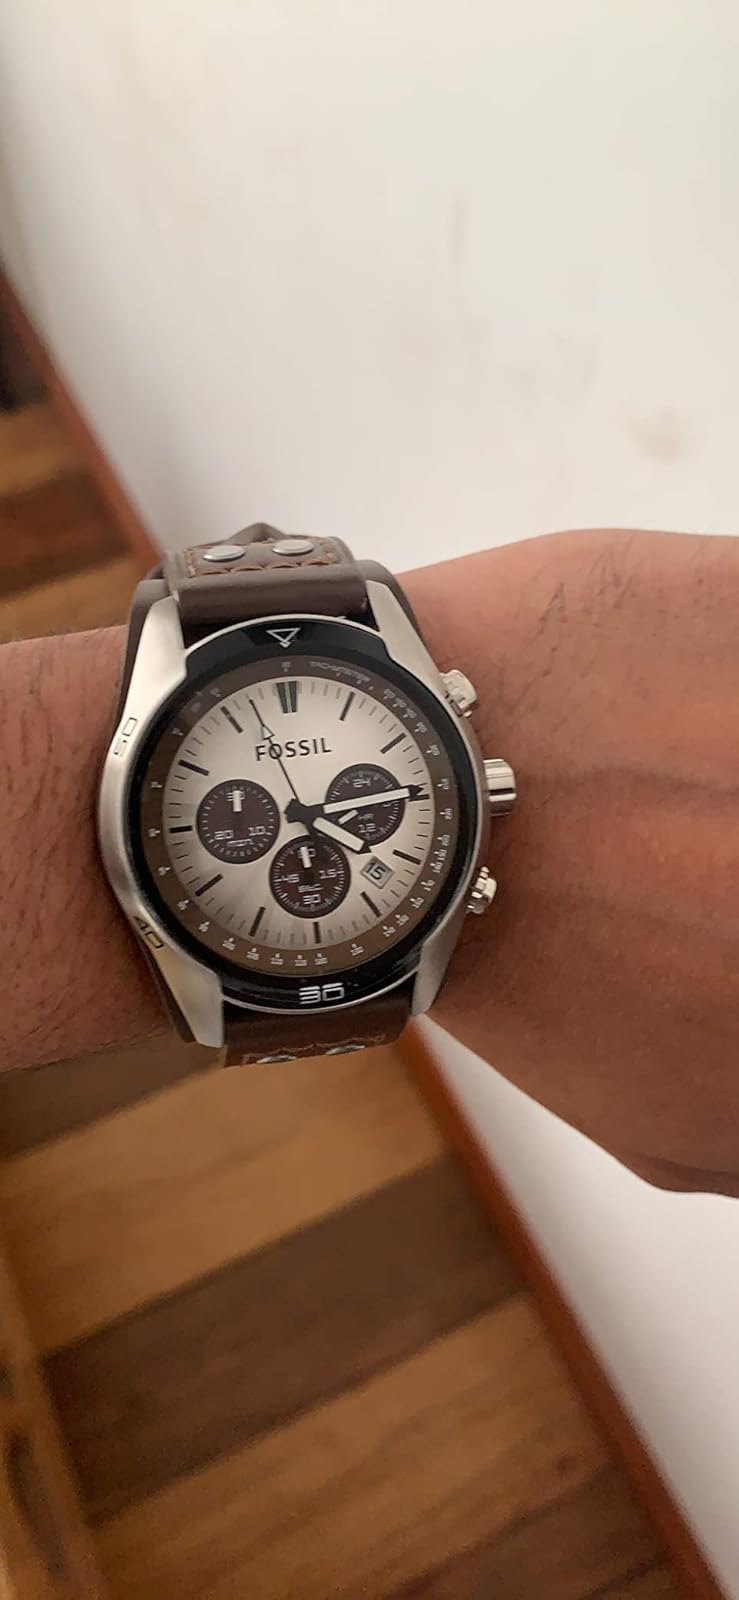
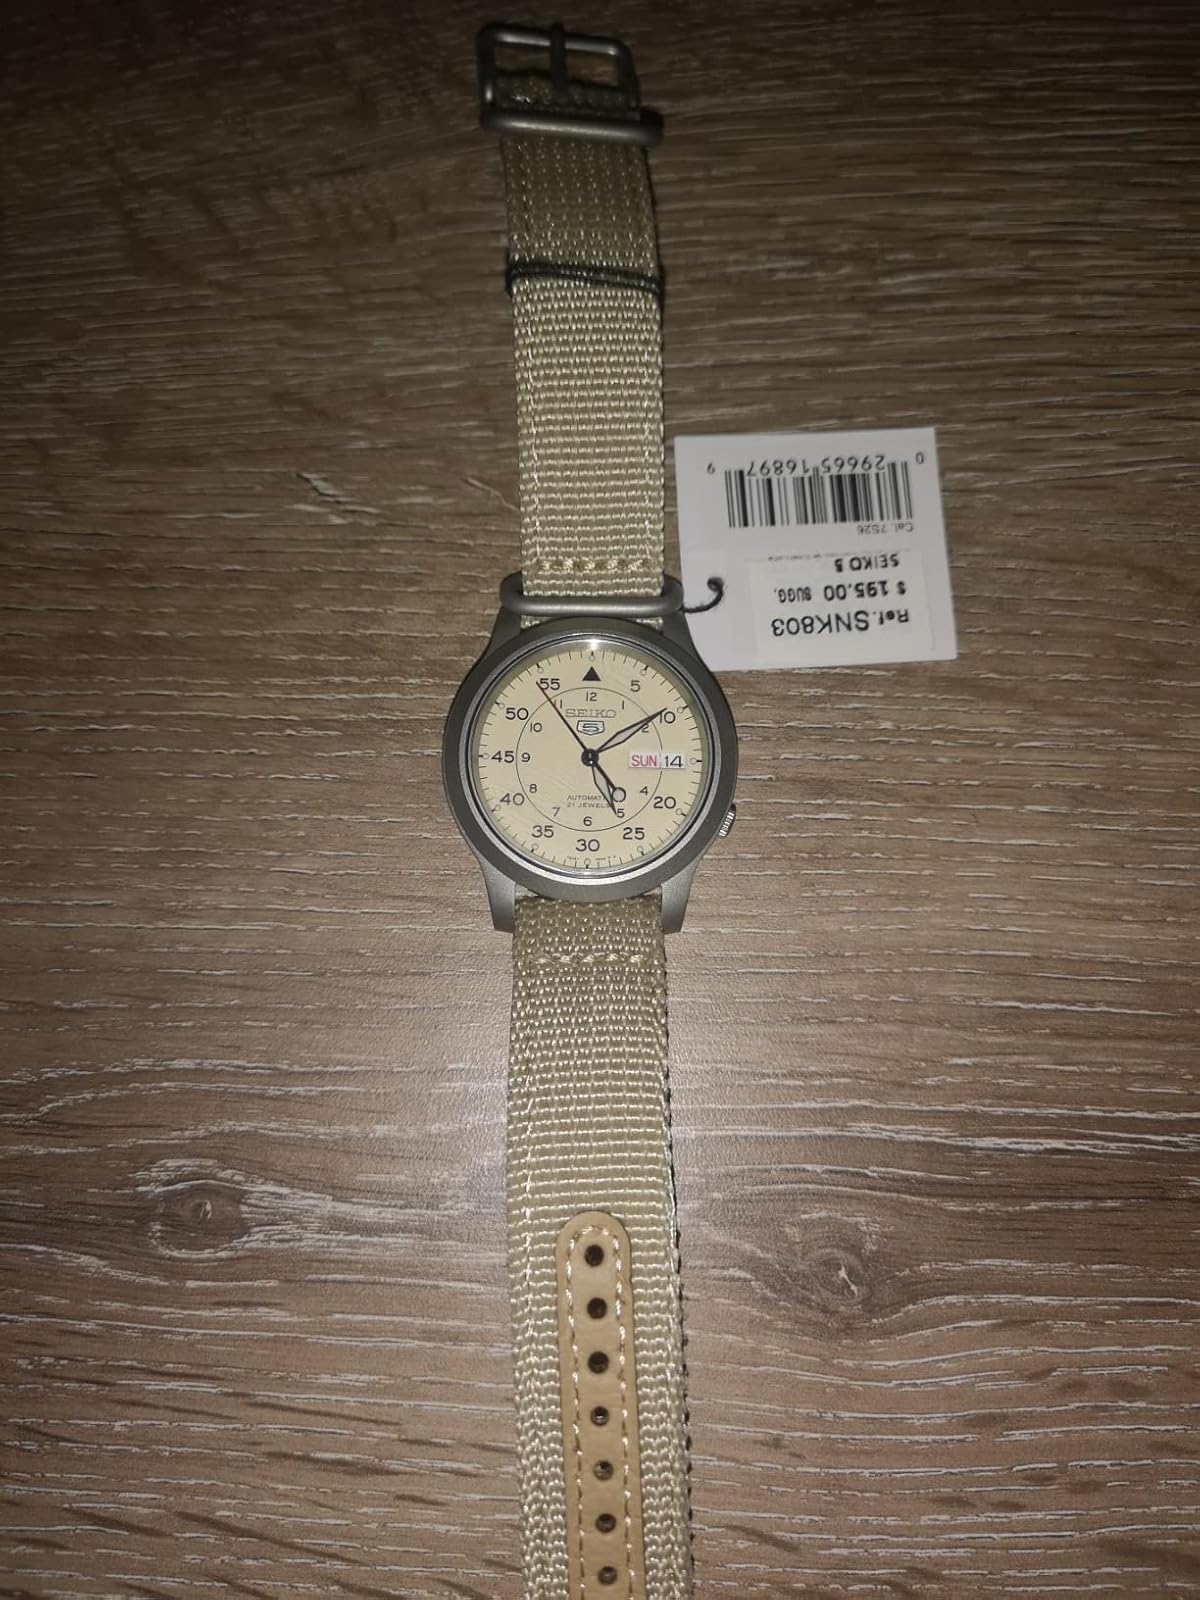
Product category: accessories_watch
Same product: no